FS1 (Austrian TV channel)

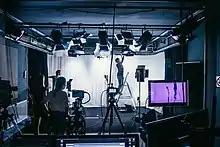
FS1 studio (2019)

On 16 February 2012, the FS1 TV station went on air in the cable network of Salzburg AG.